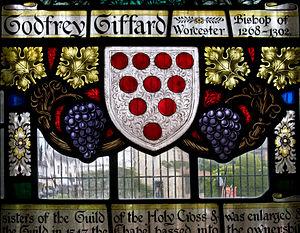
Godfrey Giffard fut chancelier de l'Échiquier d'Angleterre, lord chancelier d'Angleterre et évêque de Worcester.